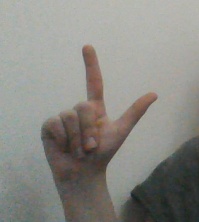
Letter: laam